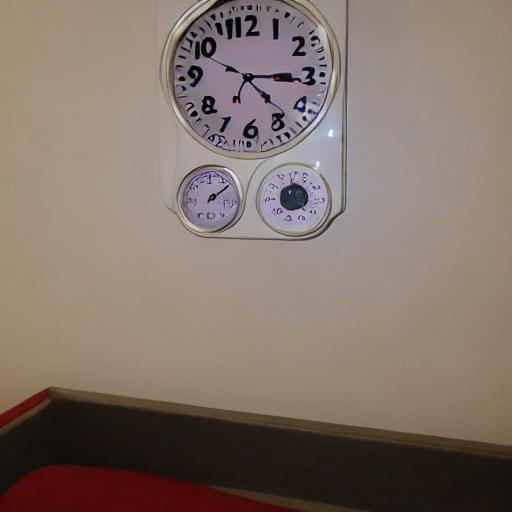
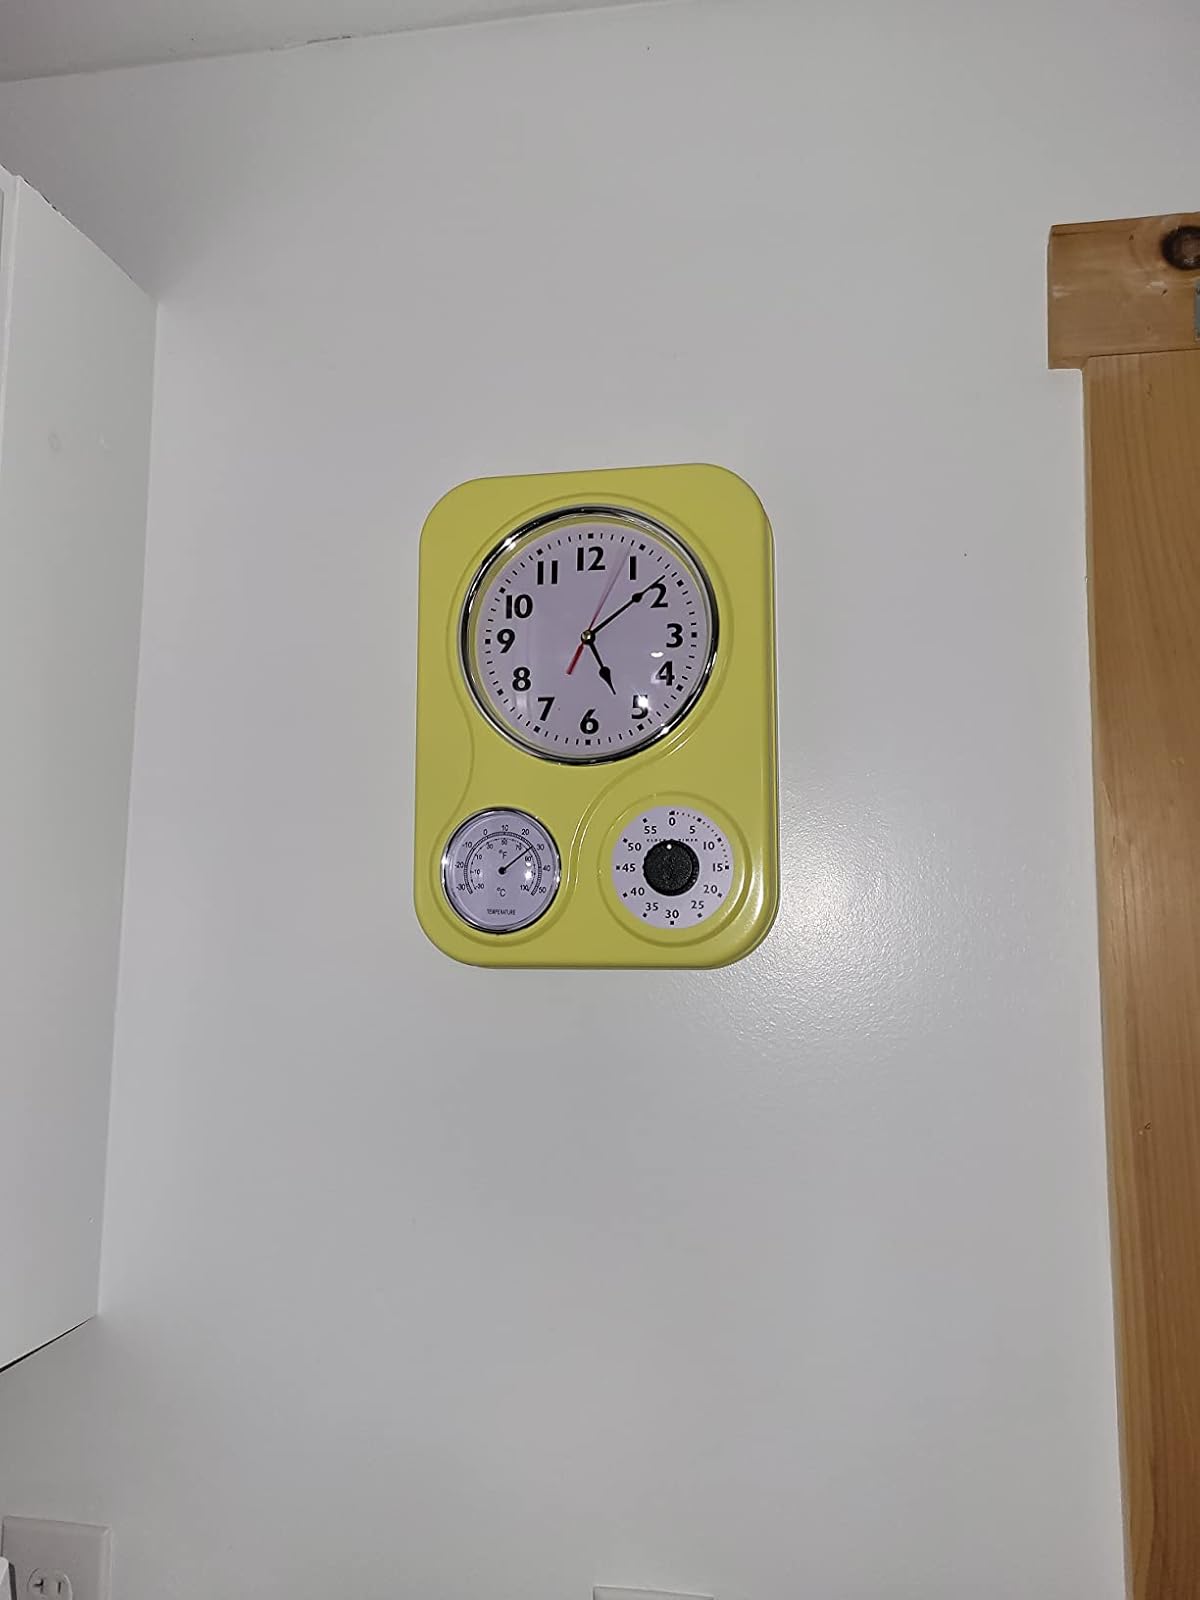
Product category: clock
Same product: no